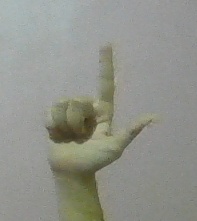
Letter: laam